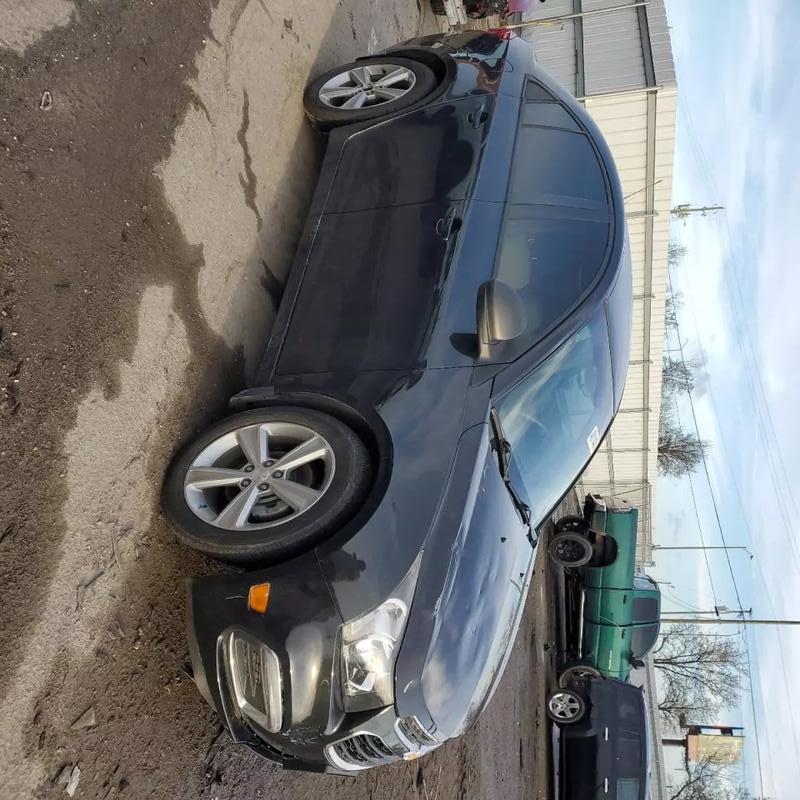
Aucun dommage détecté.
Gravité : aucun